Barren Lands First Nation

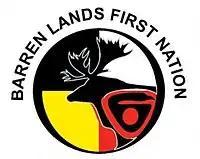

Barren Lands First Nation is a First Nation located on the north shore of Reindeer Lake in northern Manitoba close to the Saskatchewan border. It has one reserve land called Brochet 197, which is in size and adjoins the village of Brochet, Manitoba.